Beamish Museum

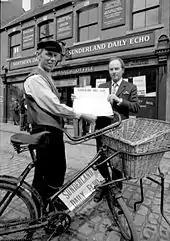
Opening of the Sunderland Daily Echo exhibit at Beamish in May 1991

Presented as the "Annfield Plain Industrial Co-operative Society Ltd," (but more commonly referred to as the Anfield Plain Co-op Store) this department store opened in 1984, and was relocated to Beamish from Annfield Plain in County Durham. The Annfield Plain co-operative society was originally established in 1870, with the museum store stocking various products from the Co-operative Wholesale Society (CWS), established 1863. A two-storey building, the ground floor comprises the three departments - grocery, drapery and hardware; the upper floor is taken up by the tea rooms (accessed from Redman Park via a ramp to the rear). Most of the items are for display only, but a small amount of goods are sold to visitors. The store features an operational cash carrier system, of the Lamson Cash Ball design - common in many large stores of the era, but especially essential to Co-ops, where customer's dividends had to be logged.